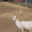
Label: deer